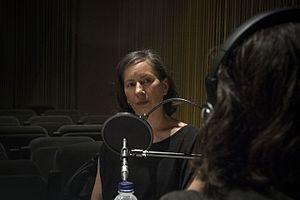
Andrea Fraser est une artiste contemporaine américaine, née en 1965 à Billings. Elle vit et travaille à Santa Monica.